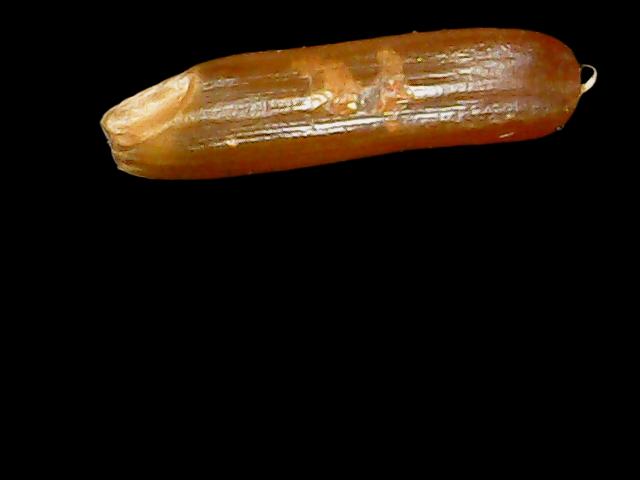
Rice variety: Binadhan20